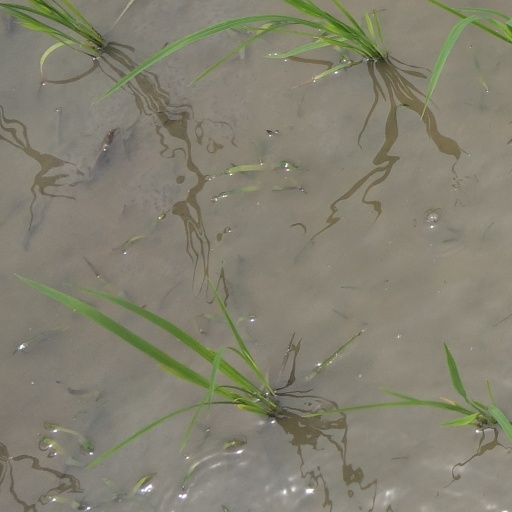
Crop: rice